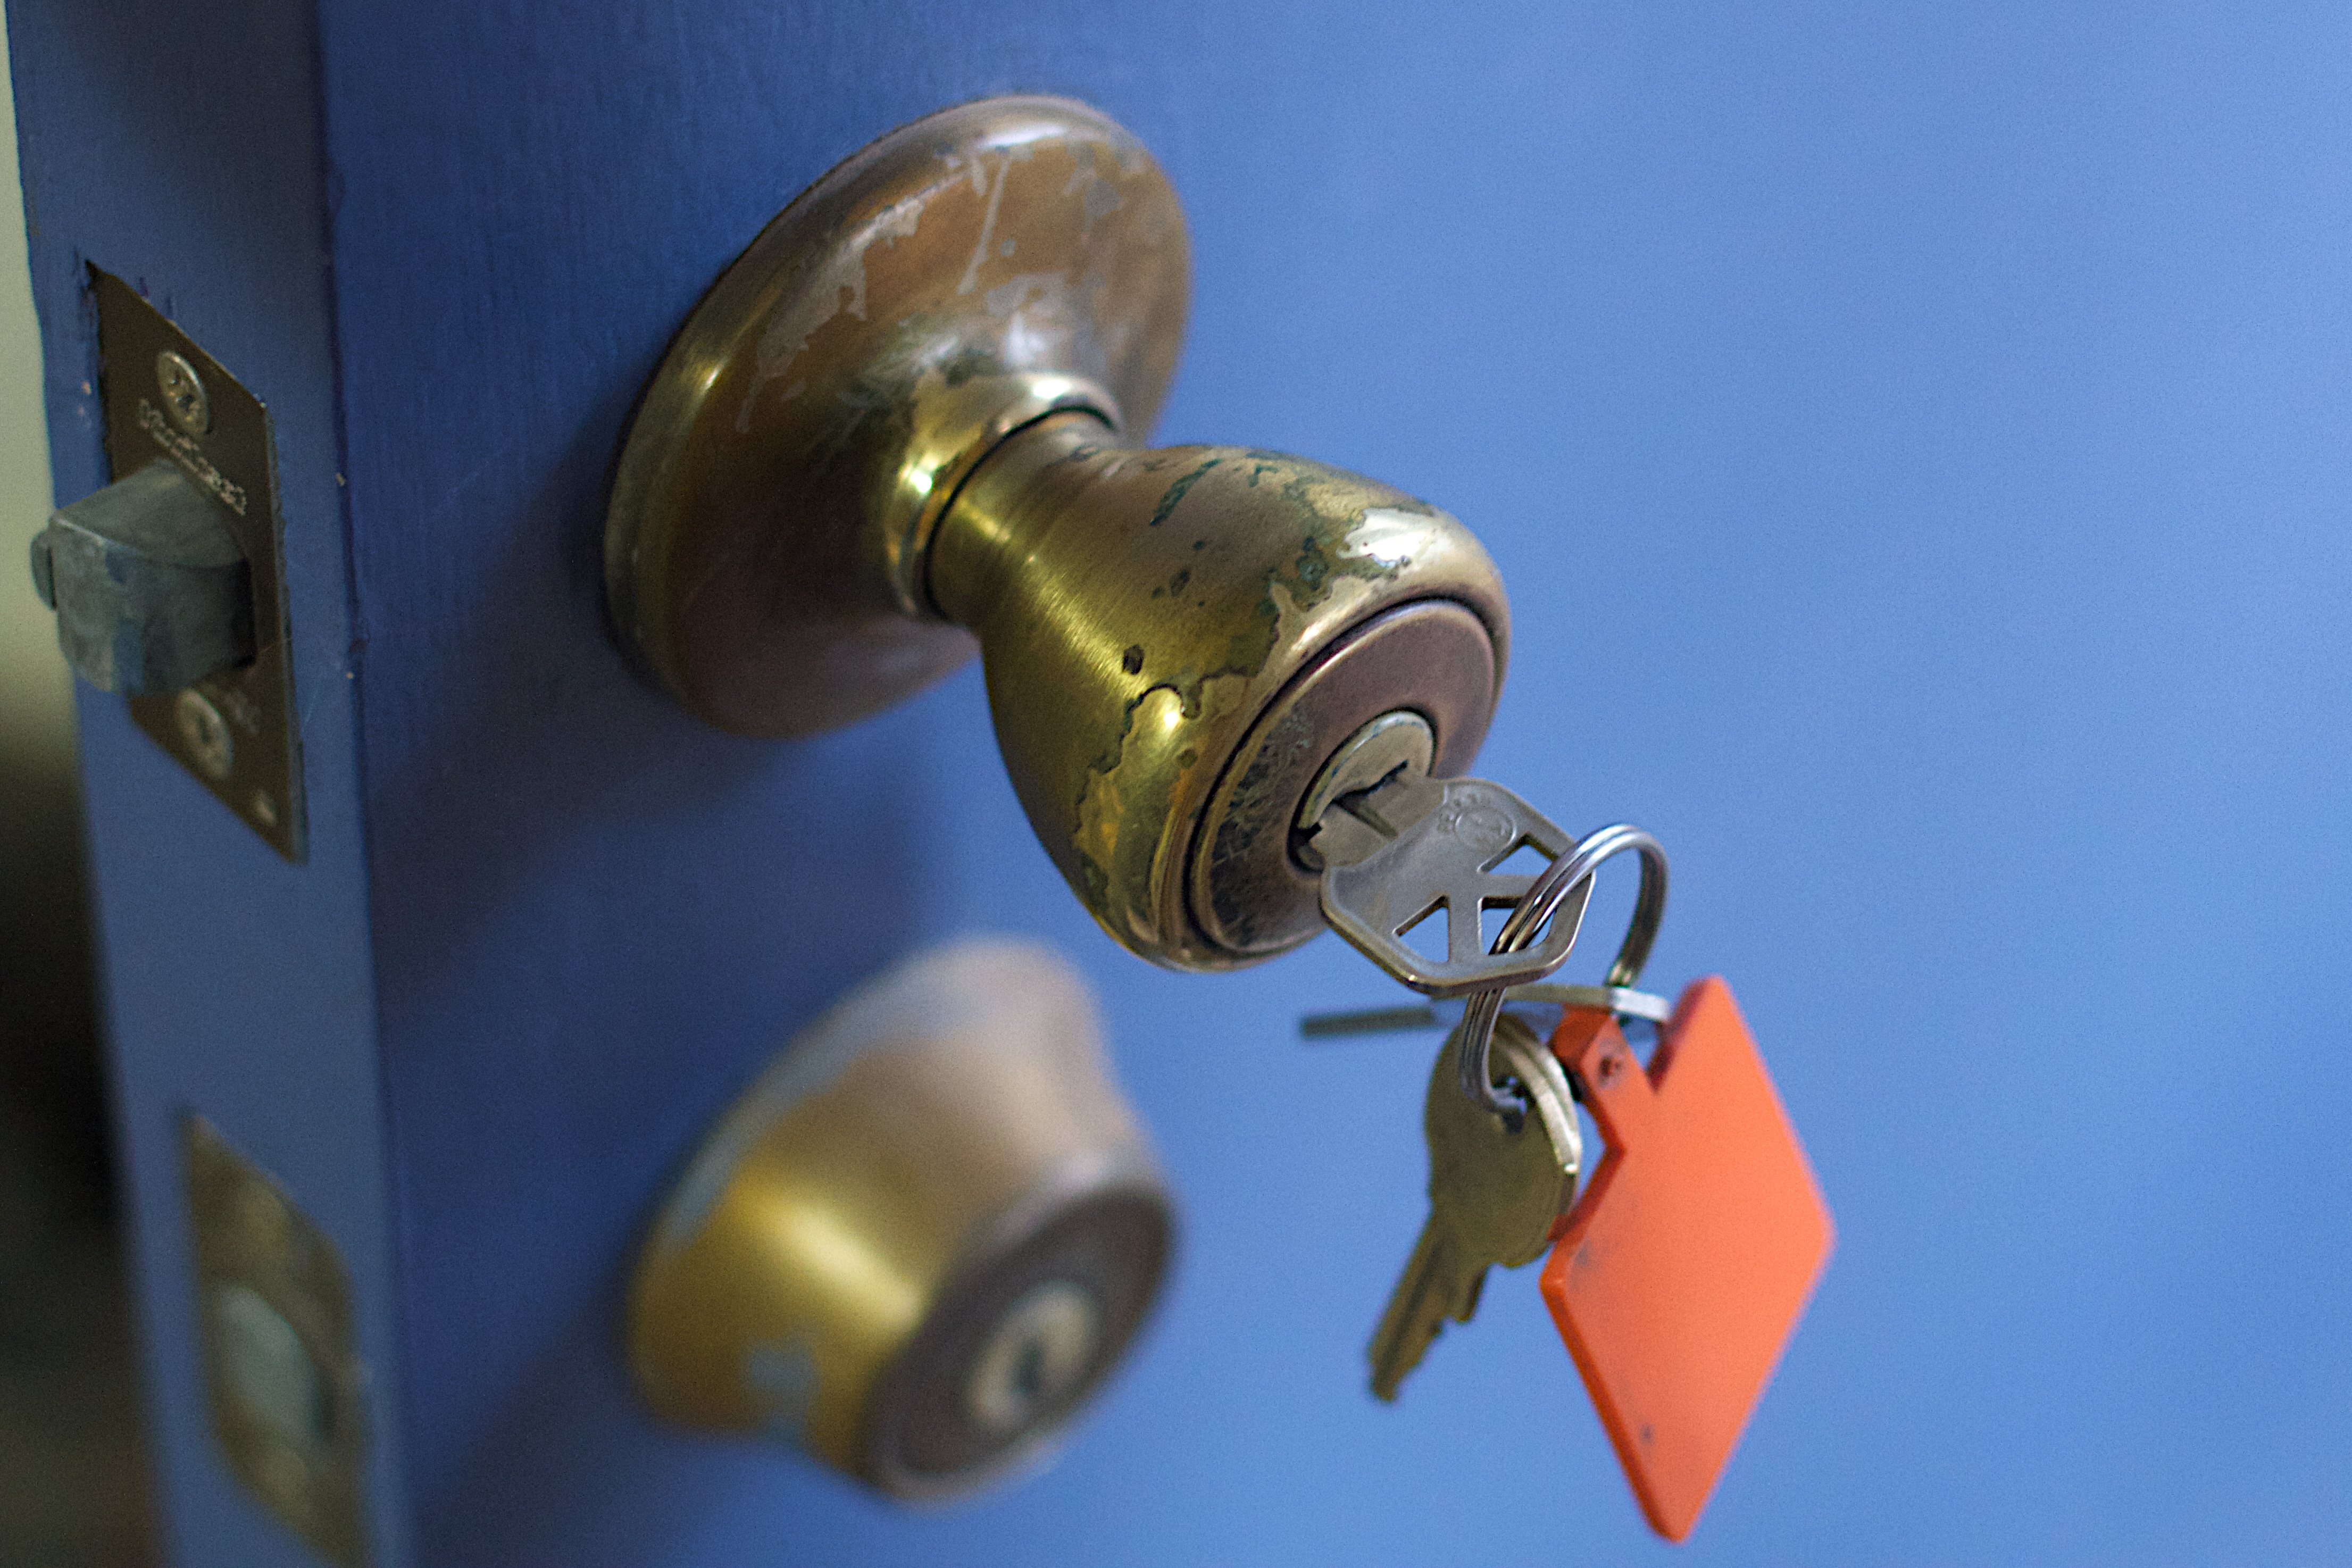
blue, lighting, product